Eudoxiu Hurmuzachi

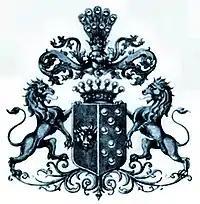
Eudoxius von Hormuzaki Eudoxius von Hormuzaki’s coat of arms

Hurmuzachi went to Vienna to study history; there he experienced the Revolutions of 1848, and decided to interrupt his studies. He returned home and participated in the movement to introduce the Romanian language at the Theological Institute in Czernowitz (now Chernivtsi, Ukraine; known as Cernăuți during Romanian rule), and to establish a Romanian language and literature course at the Institute for Philosophic Studies, also in Czernowitz.